Southern California Bight

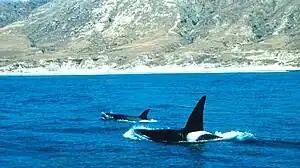
Orcas off Santa Rosa Island

The Southern California Bight is home to 195 species of birds, including endangered species such as the light-footed clapper rail ("Rallus longirostris levipes").